Fort-la-Latte

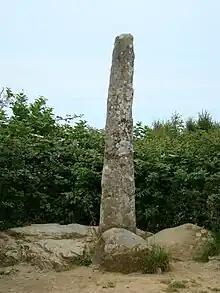
The menhir of La Latte

In front of this first gatehouse a battering ram and a pillory can be found.